Tasuku Okada

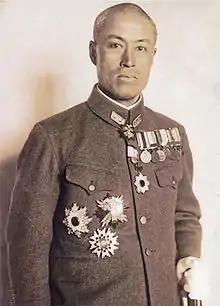

was a Japanese officer during World War II. After the war he was put on trial during the Yokohama War Crimes Trials for ordering executions of captured American aircrew in 1945. Okada was found guilty, sentenced to death, and hanged in 1949. Okada took responsibility for ordering the execution of 38 captured U.S. POWs, after he considered them to be war criminals for the firebombings of Japan.